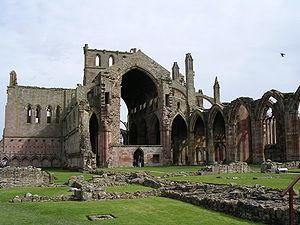
L’Écosse est une destination touristique développée. Le secteur du tourisme emploie environ 200 000 personnes, et représente un chiffre d’affaires de 4 milliards de livres sterling. Les touristes issus du Royaume-Uni représentent la majeure partie des visiteurs. En 2002, 18.5 millions de touristes britanniques ont passé 64,5 millions de nuitées et dépensé 3,7 milliards de livres sterling en Écosse. Les visiteurs du reste du monde représentent 1,58 million de touristes, passant 15 millions de nuitées et dépensant 806 millions de livres sterling. Les États-Unis représentent 24 % des visiteurs en Écosse suivis de loin par l’Allemagne, la France, le Canada et l’Australie
Le Monastère est un roman historique de l'auteur écossais Walter Scott, publié le 23 mars 1820 sous la signature « l'auteur de Waverley ». C'est le premier des deux Récits de sources bénédictines : le second, L'Abbé, paraît six mois plus tard.